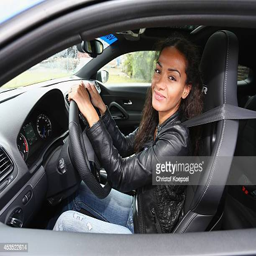
women of football player drives a car